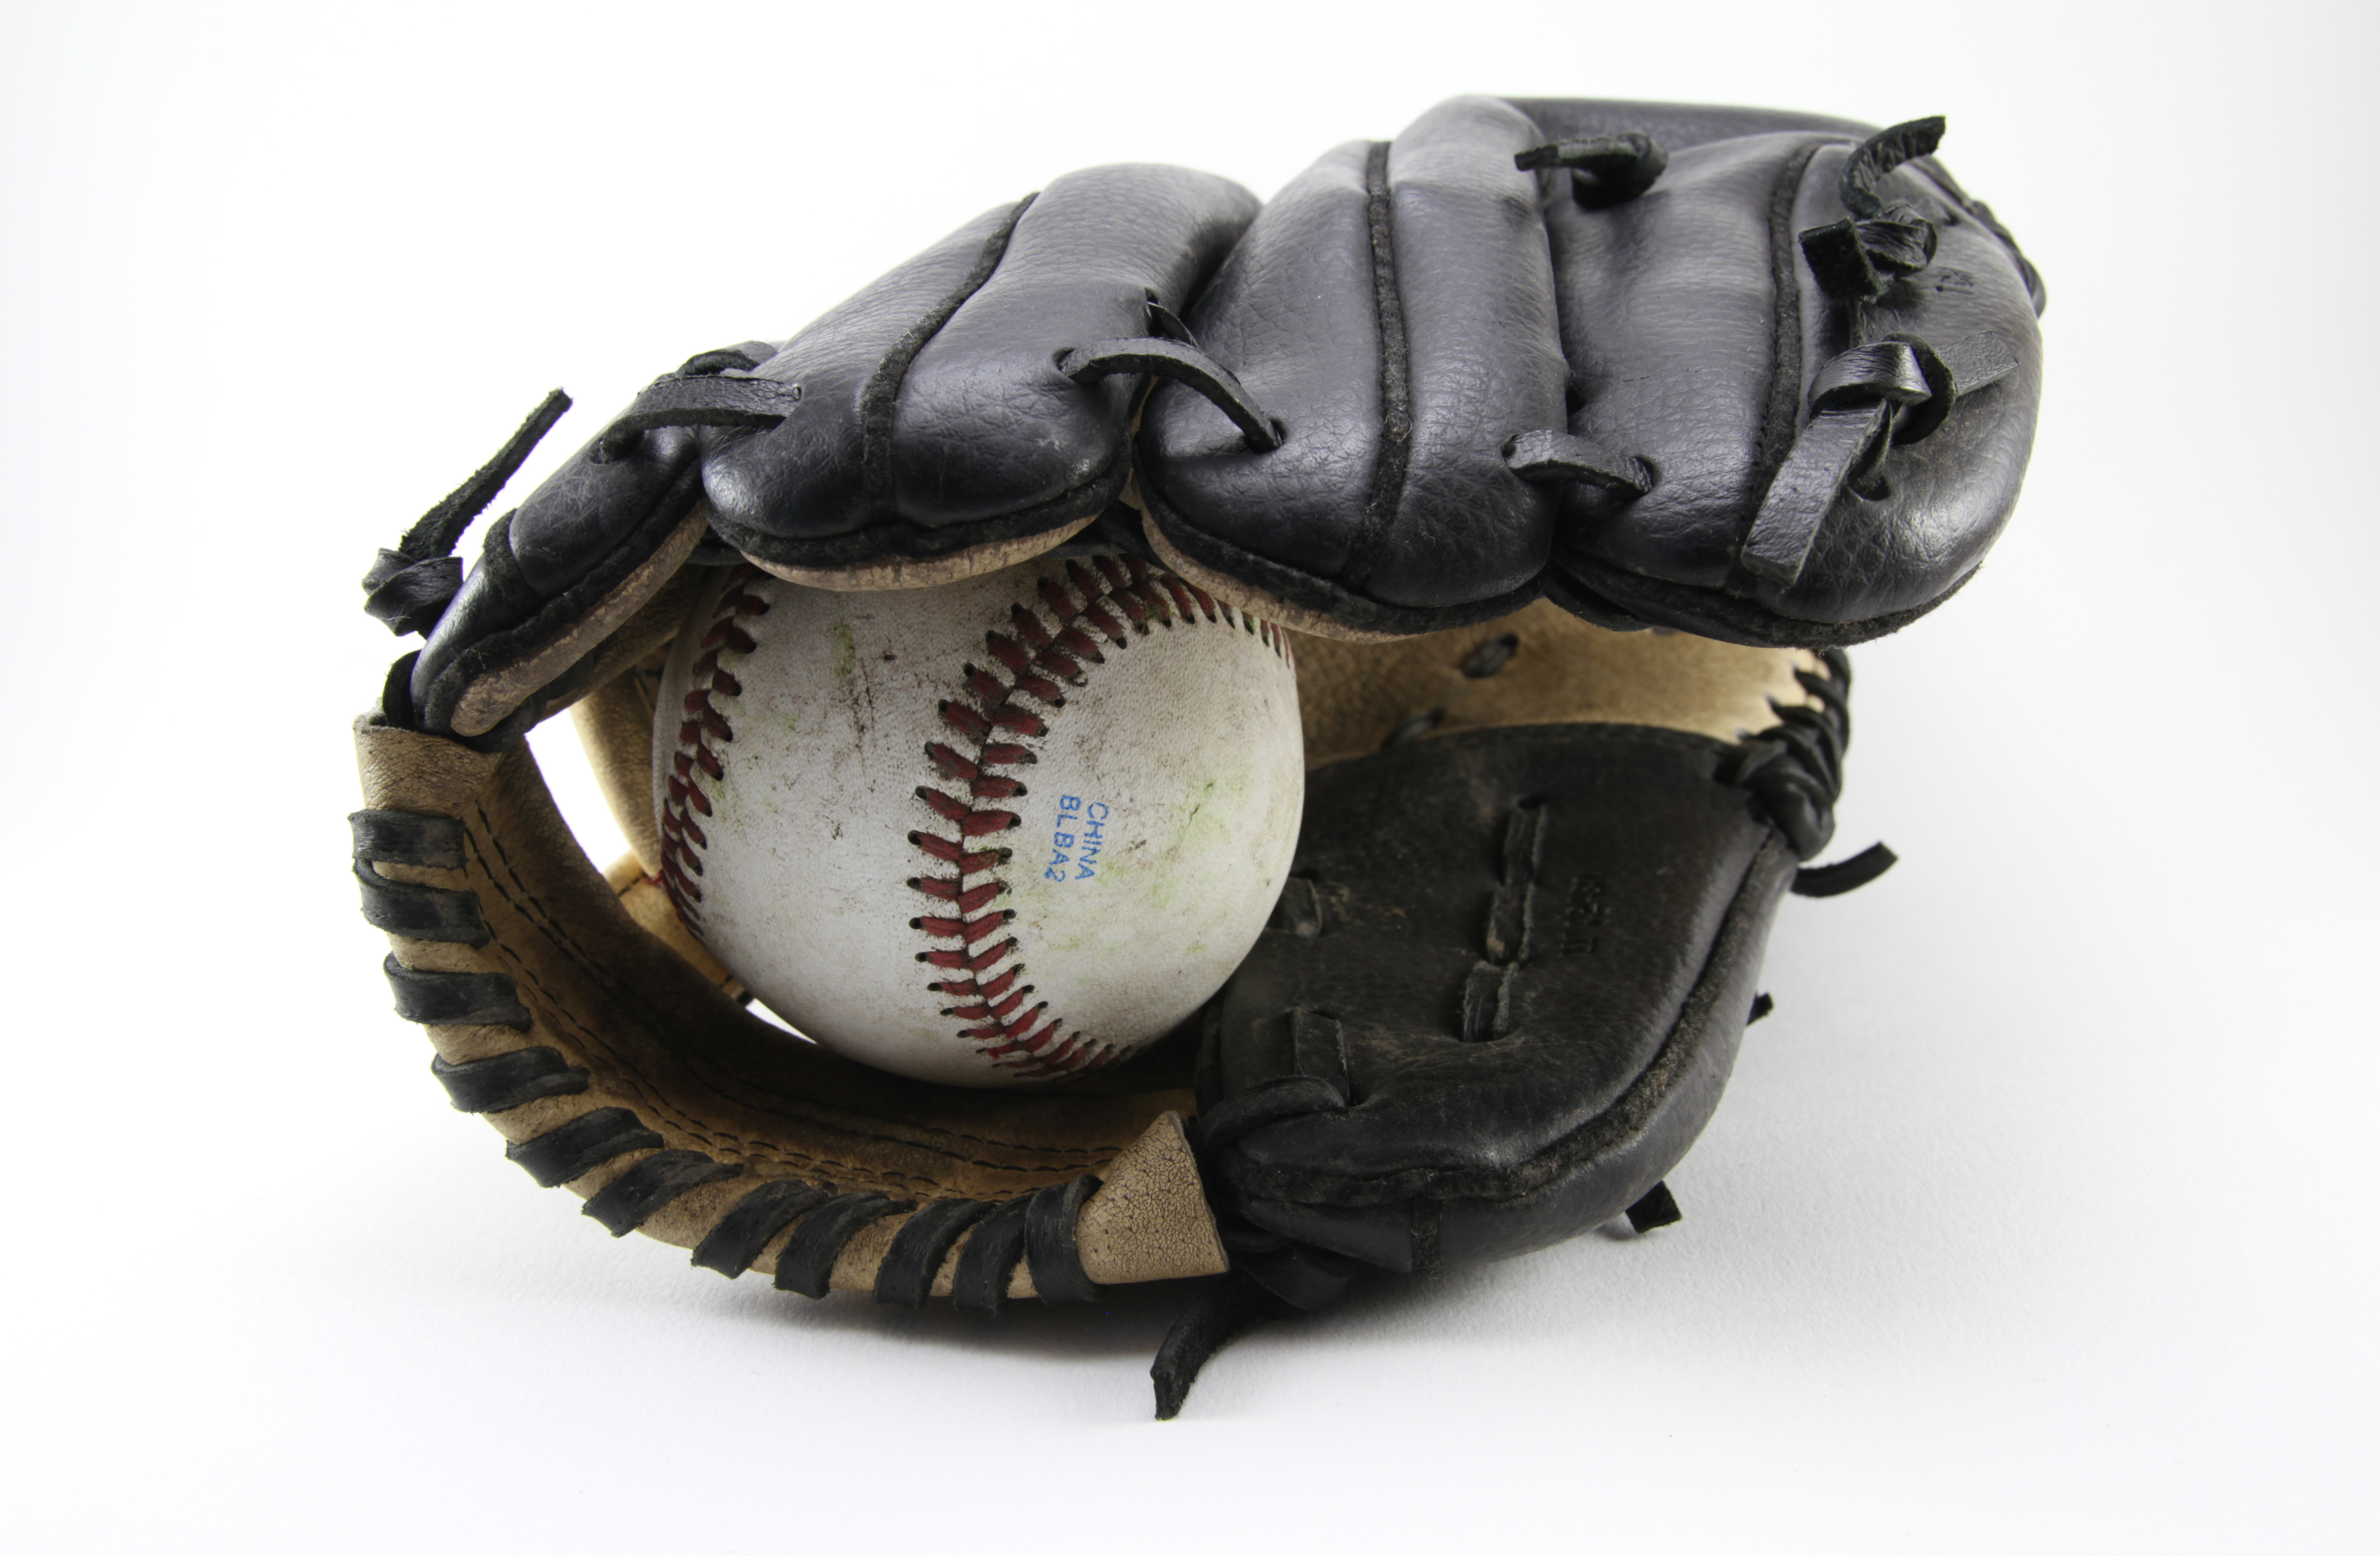
baseball, glove, leather, isolated, vehicle, equipment, dirty, sports equipment, sports, helmet, goggles, stitch, lacing, football helmet, fashion accessory, personal protective equipment, football equipment and supplies, protective equipment in gridiron football, protective gear in sports